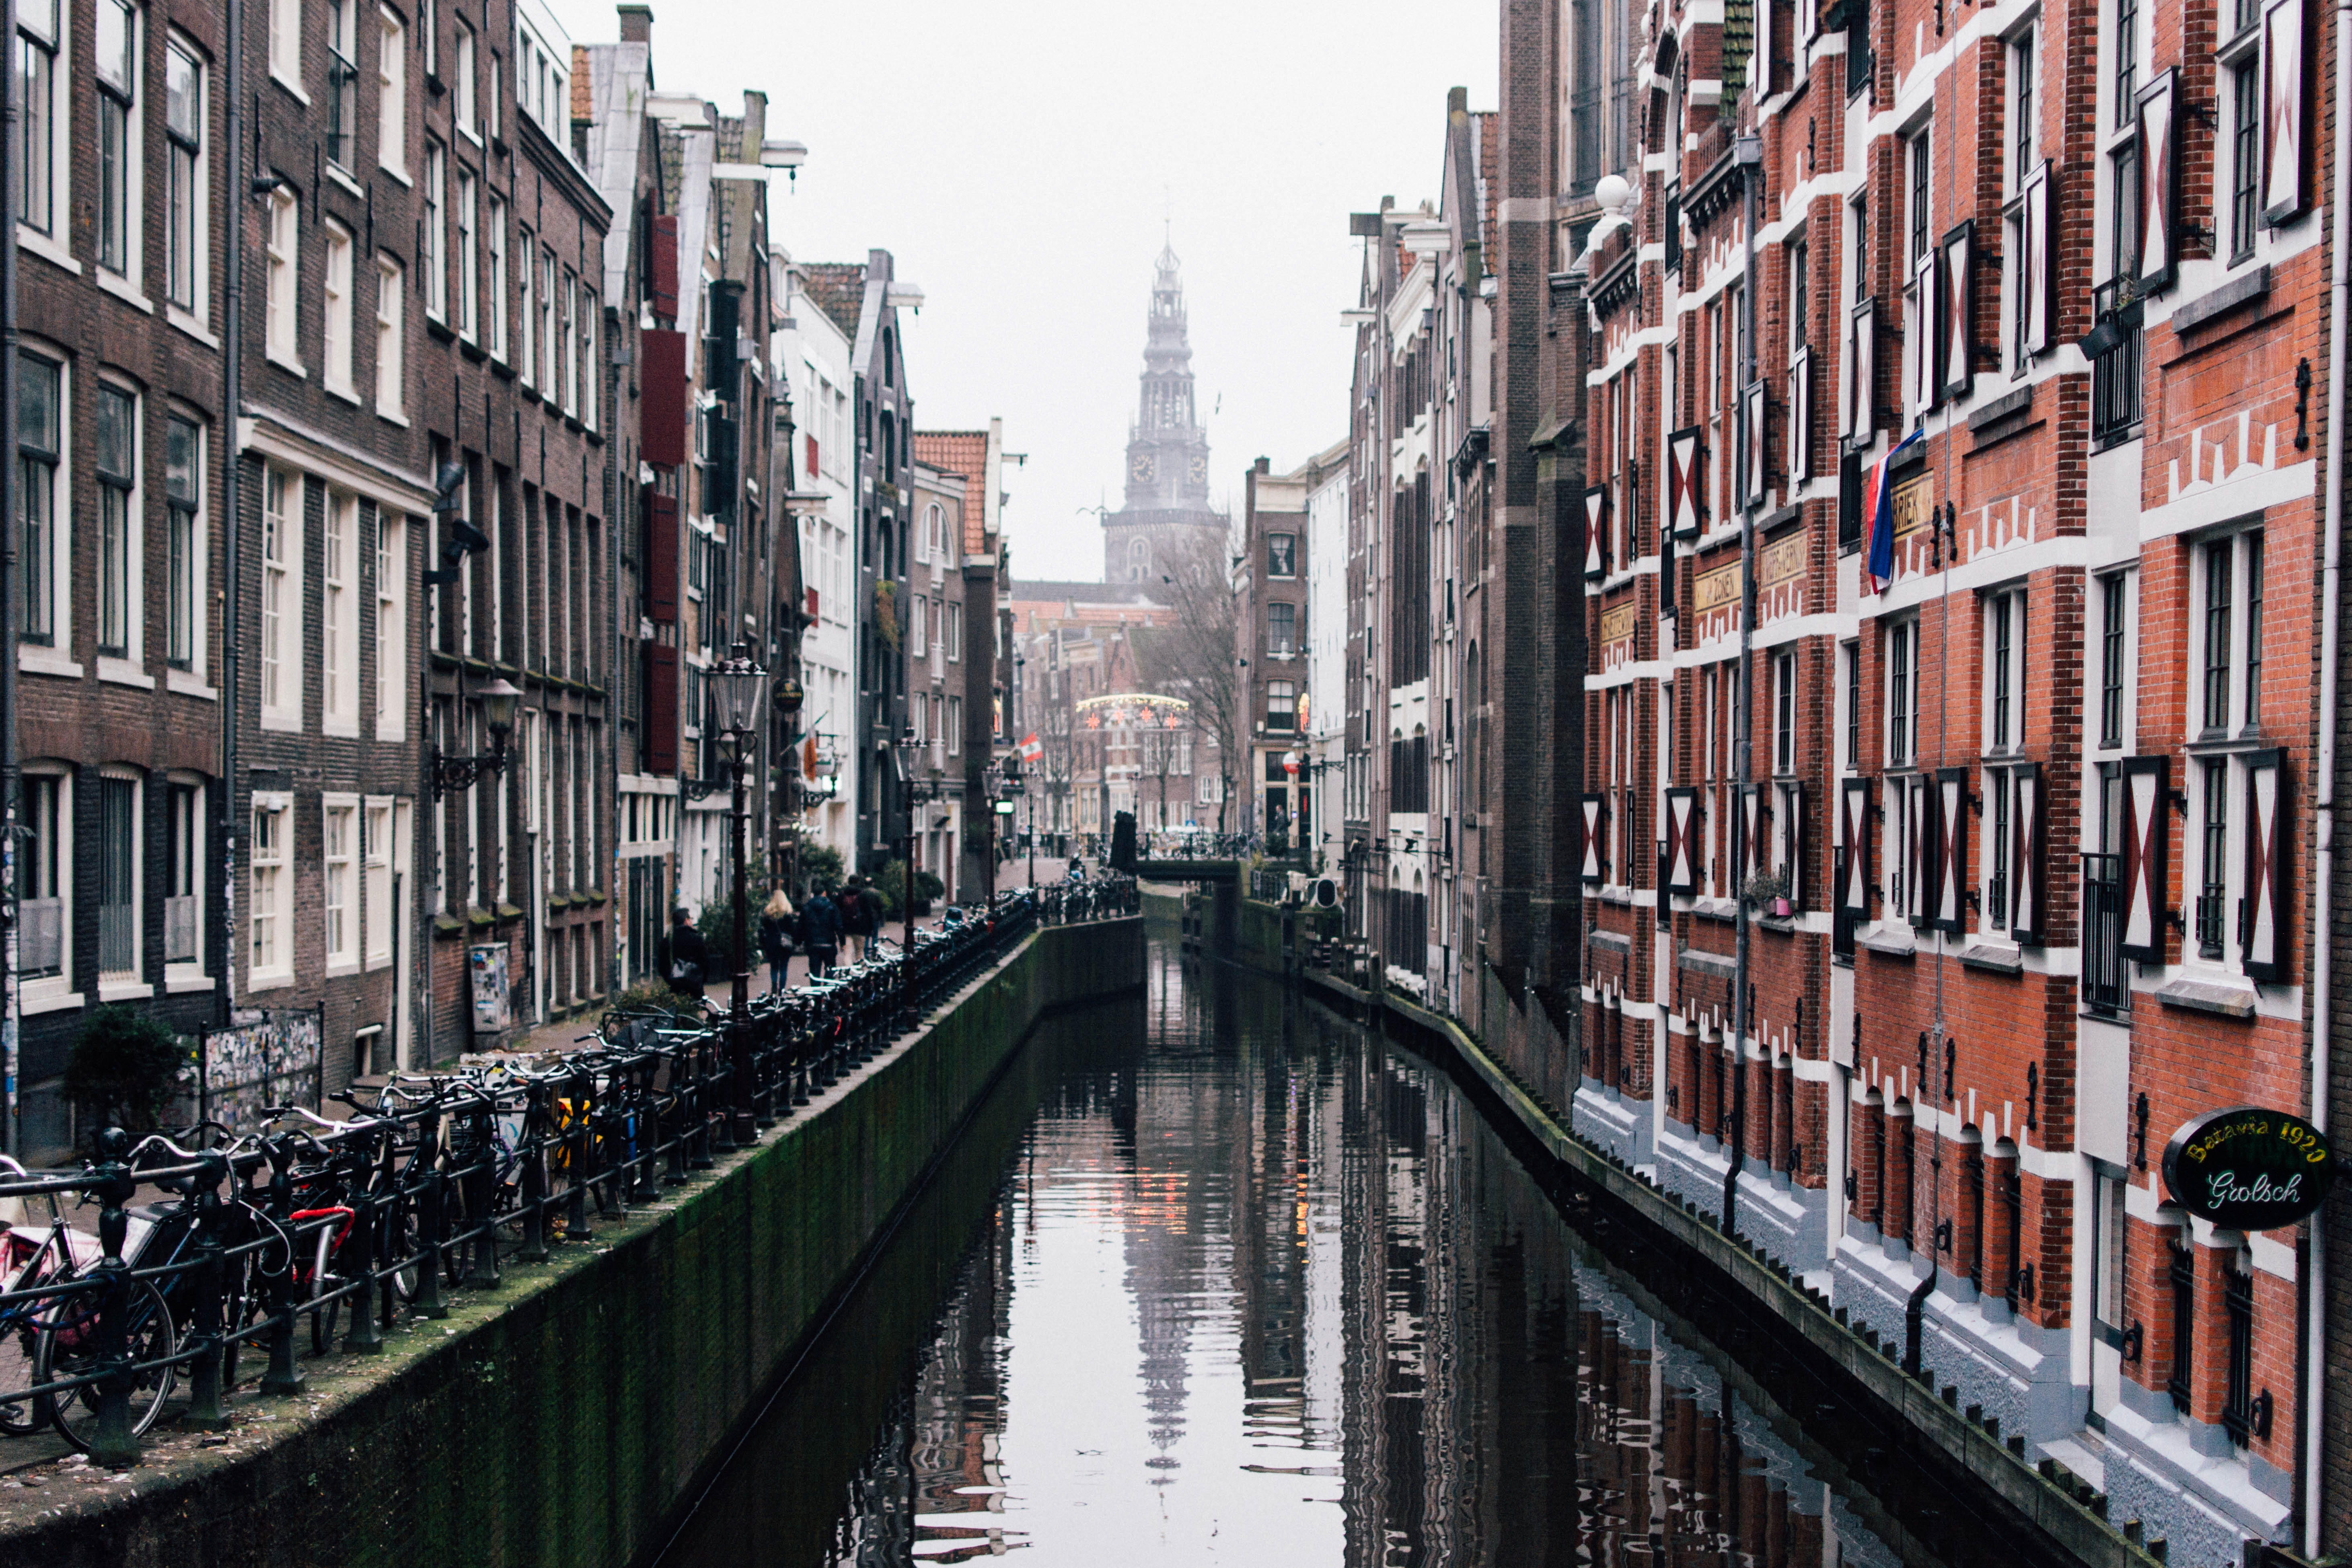
canal, waterway, water, channel, town, architecture, city, urban area, metropolis, building, neighbourhood, street, reflection, metropolitan area, cityscape, mixed use, vehicle, symmetry, road